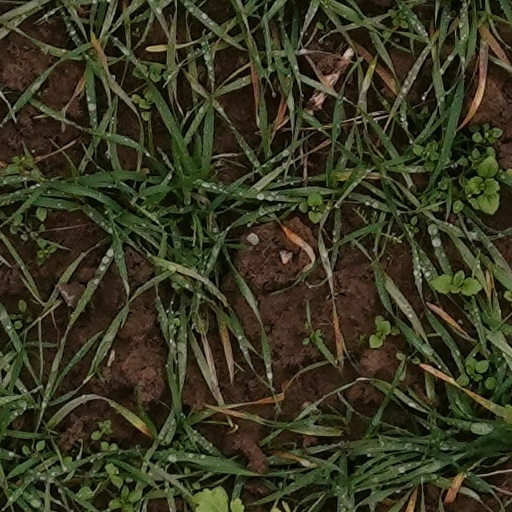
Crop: wheat